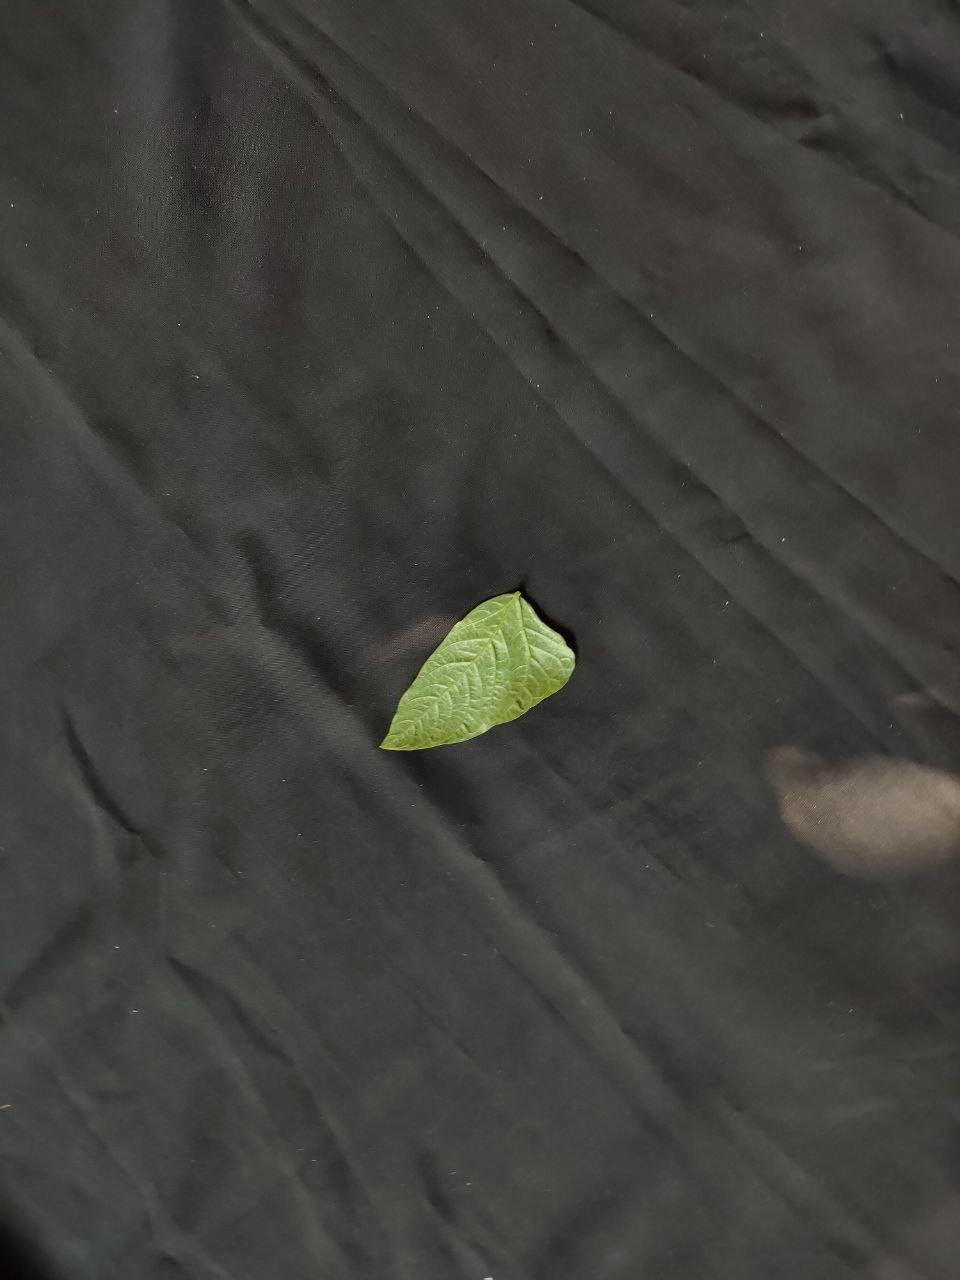
Crop: cowpea
Leaf condition: Mosaic Virus